Sutton Coldfield

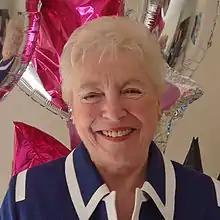
Dame Steve Shirley - 2013

Birmingham has 4,153 hectares of green belt, about 15% of the city's land area. The majority of this is in the north of the city, particularly to the north and east of Sutton Coldfield. The current green belt within Birmingham was initially installed in place in 1955 and was last reviewed around 20 years ago, since then the boundaries have remained unchanged.